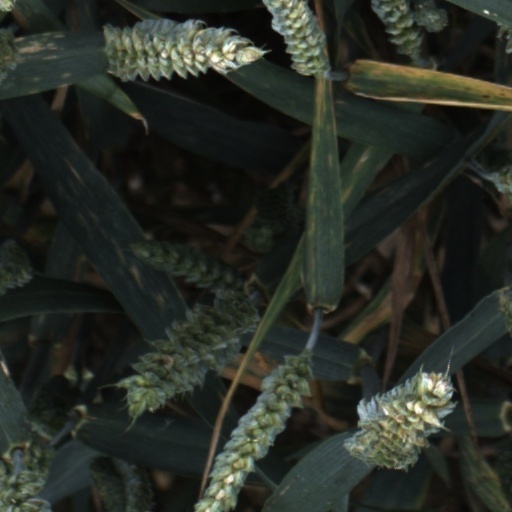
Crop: wheat